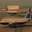
Label: airplane